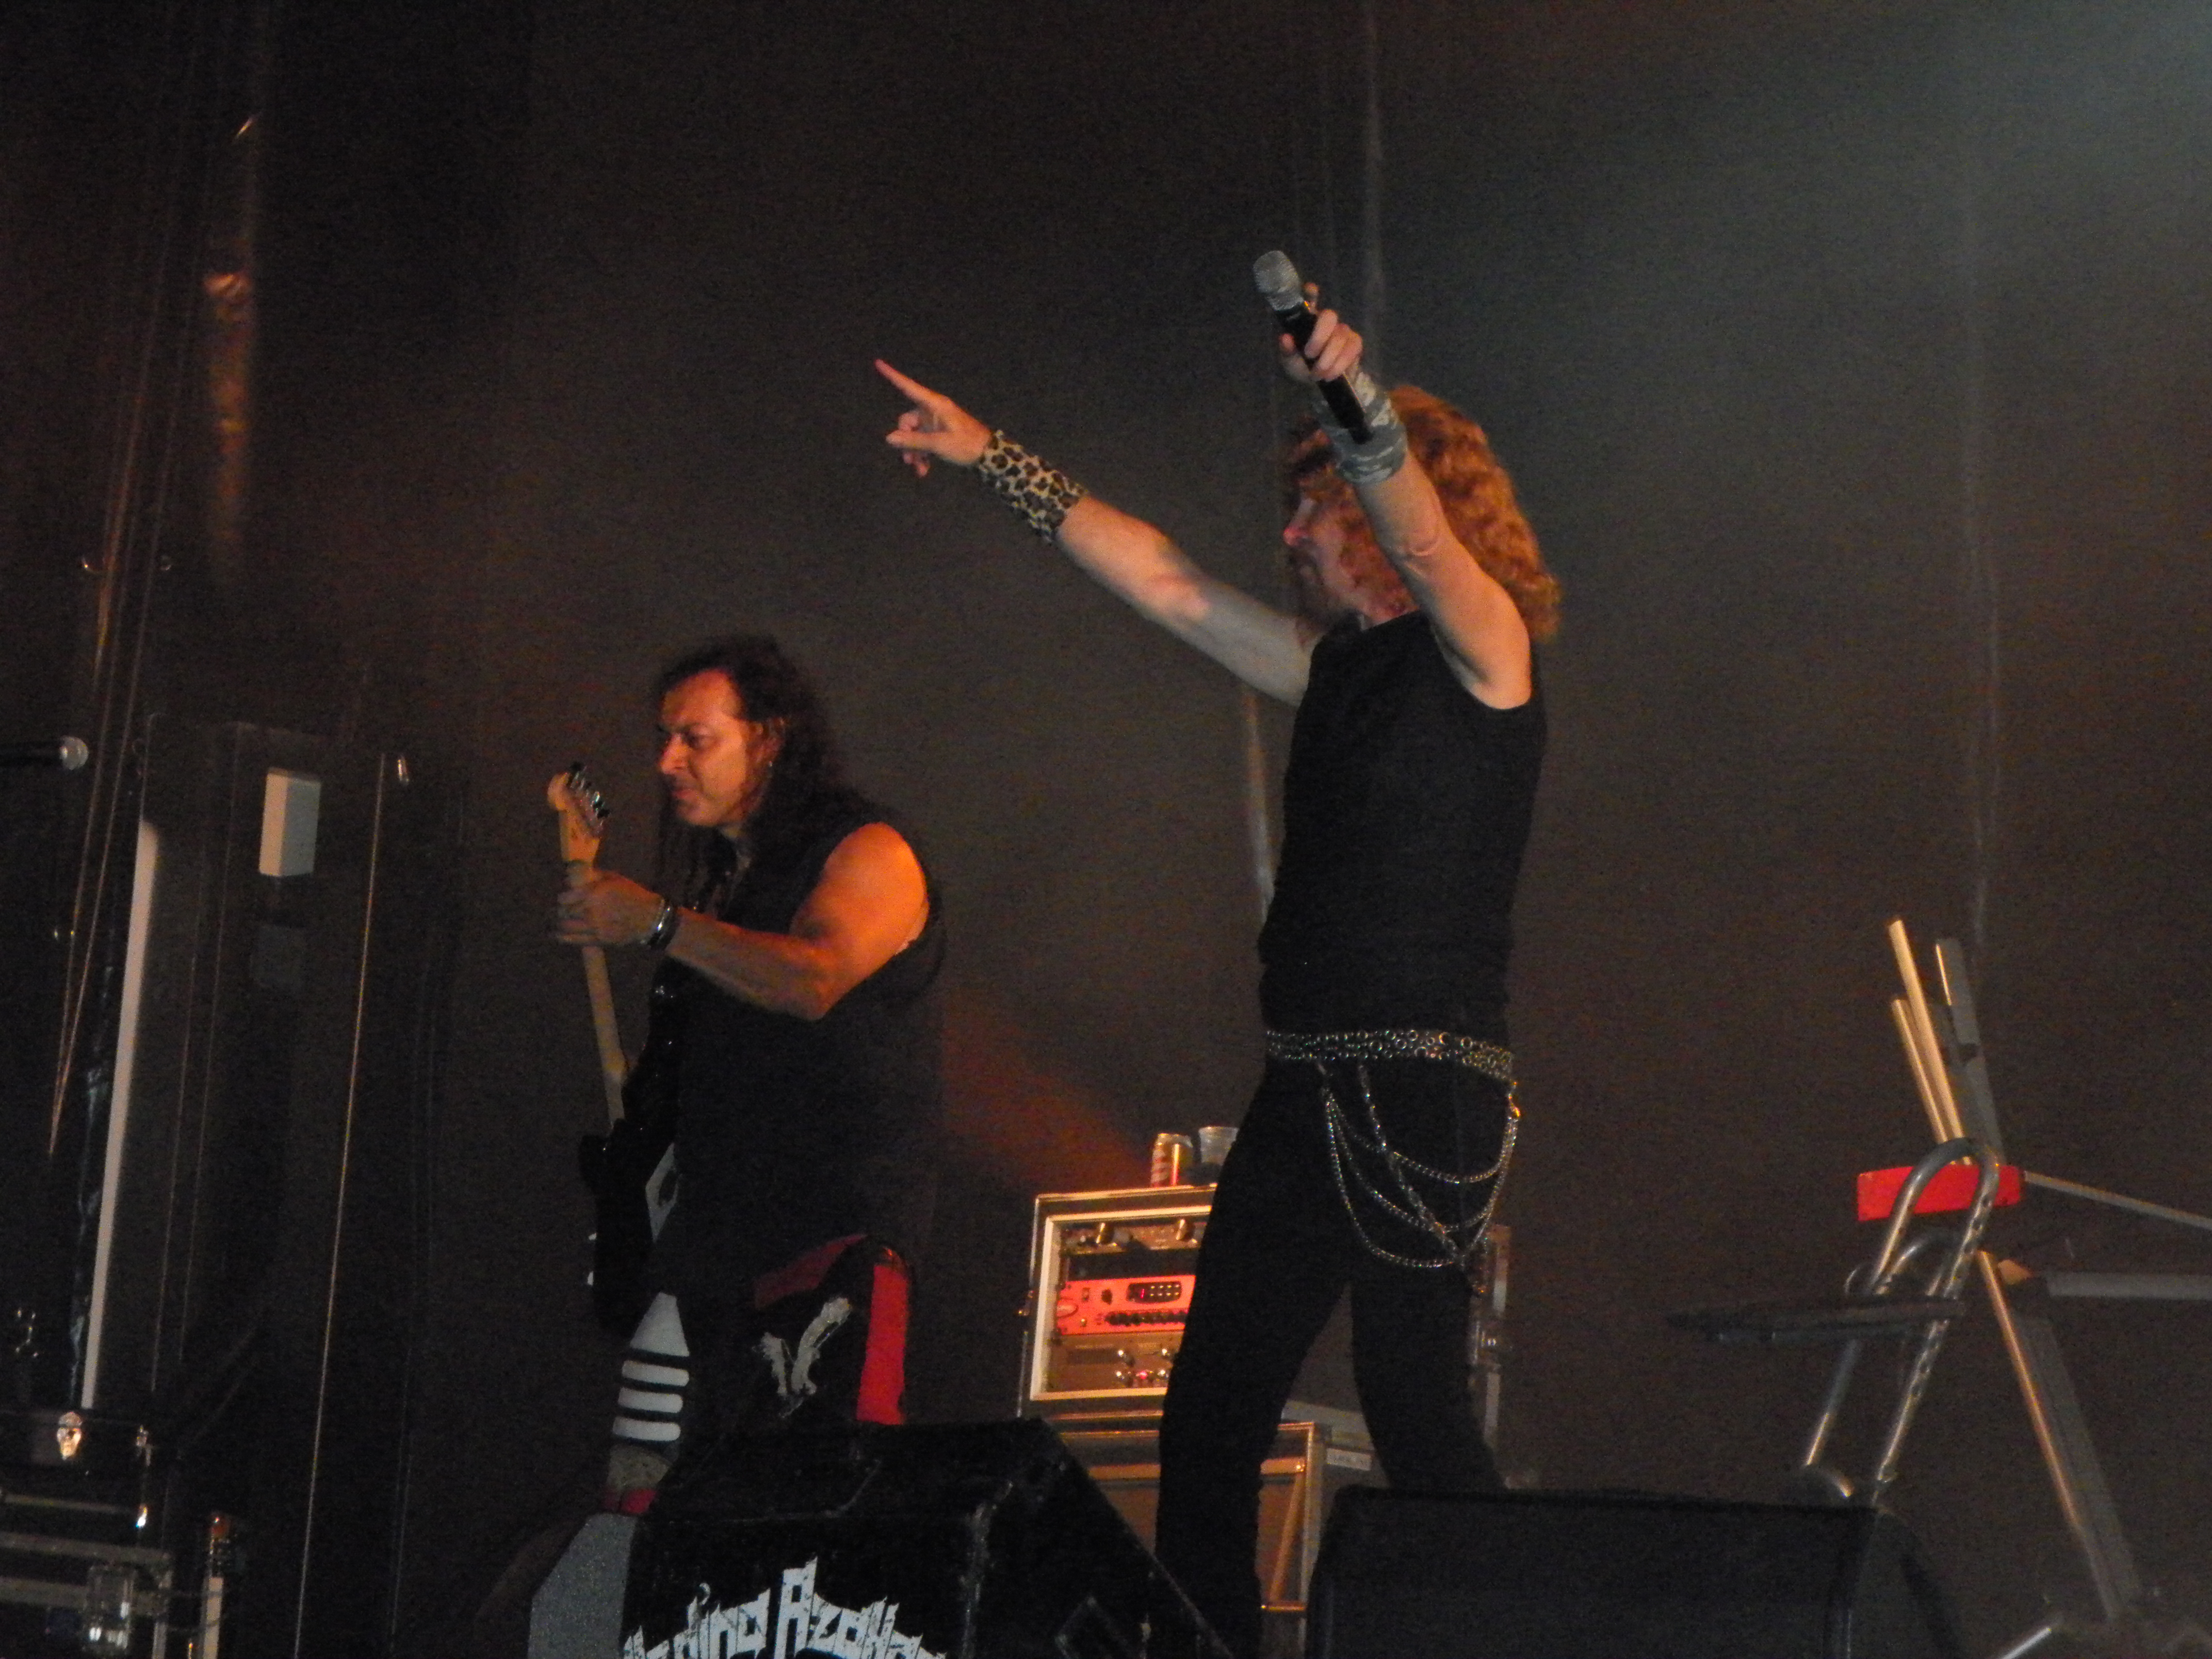
music, concert, musician, performance art, stage, performance, bassist, singing, event, guitarist, drummer, entertainment, performing arts, rock concert